Dressage

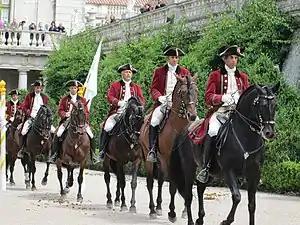
Lusitano riders of the Portuguese School of Equestrian Art, one of the "Big Four" most prestigious in the world, alongside the Cadre Noir, the Spanish Riding School, and the Royal Andalusian School.

Dressage riders, like their horses, are dressed for formality. In competition, they wear white, cream or pale-coloured breeches, often full-seat leather to help them "stick" in the saddle, with a white shirt and stock tie with a small pin. Gloves are usually white, although less-experienced riders or those at the lower levels often opt for black, as white gloves tend to accentuate the movement of a less-experienced rider's unsteady hands. The coat worn is usually solid black with metal buttons, although solid navy is also seen. In upper-level classes, the riders wear a tailed jacket (shadbelly) with a yellow vest or vest points instead of a plain dressage coat.